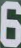
Number: 6